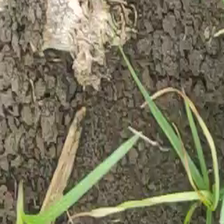
Weed species: Lavhala_(Cyperus_Rotundus)